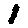
Label: 1